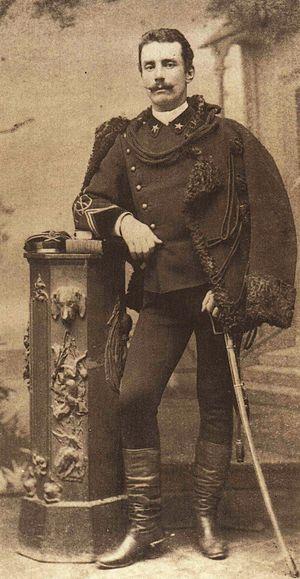
Vittorio Bottego est un officier de l'armée italienne et l'un des premiers explorateurs du Jubaland, où il a mené deux expéditions.